Hand on Your Heart

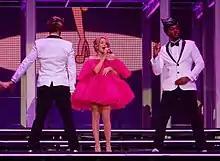
The performance of "Hand on Your Heart" during the "Dollhouse Medley" of Minogue's 2014 Kiss Me Once Tour.

The first tour that "Hand on Your Heart" was performed on was the Disco in Dream/The Hitman Roadshow, as the original recording. It was then performed on the Enjoy Yourself Tour, which was launched to promote "Enjoy Yourself", the album from which the song is lifted. It began with an a cappella chorus intro before the original was performed. It was then performed the following year on the Rhythm of Love Tour as the original again. It was performed on the Let's Get to It Tour the year after as the normal version again. The song was then not performed until Minogue's 2000 tour: On a Night Like This Tour as the third song in the set. This version was not similar to the original and had a different sound.